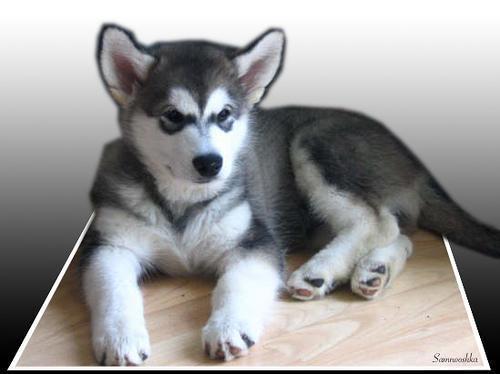
malamute